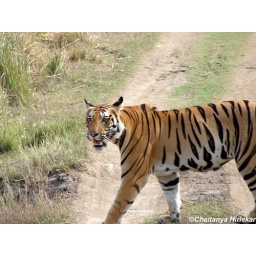
tiger crossed road in front of our gypsy just 10ft away